Weight management

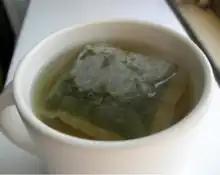
Green tea contains catechins that may aid weight loss.

Catechins are polyphenols that are a major component of green tea extract. Green tea has been associated with decreasing blood glucose, inhibiting hepatic and body fat accumulation, and stimulating thermogenesis due to the catechins present in formulations. Moreover, catechins in the brain play a major role in satiety. Independent of the caffeine content, green tea has also been shown to increase energy expenditure and fat oxidation in humans.